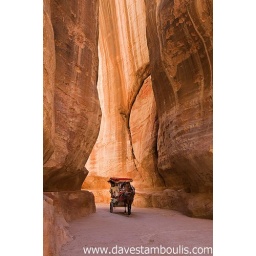
horse carriage rides through the Siq canyon in Petra, the UNESCO World Heritage Site in Jordan